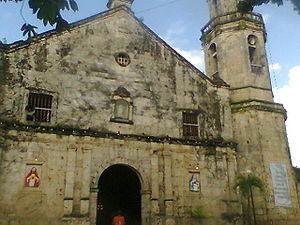
Maasin est une ville des Philippines de 4ᵉ classe, capitale de la province de Leyte du Sud.